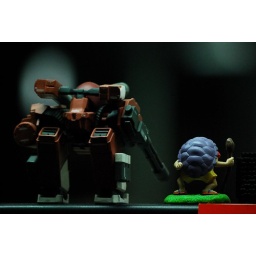
toys on the computer in the office, Mr. robot and Mr. turtle